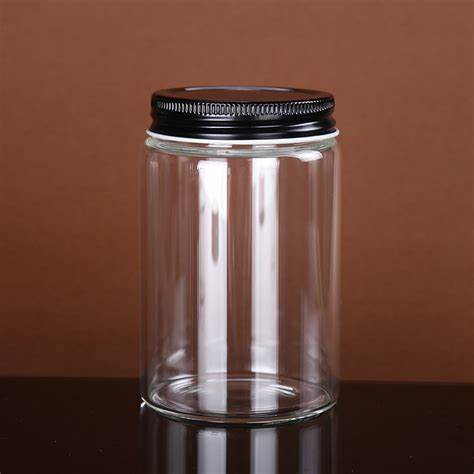
Waste category: glass